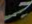
Number: 7